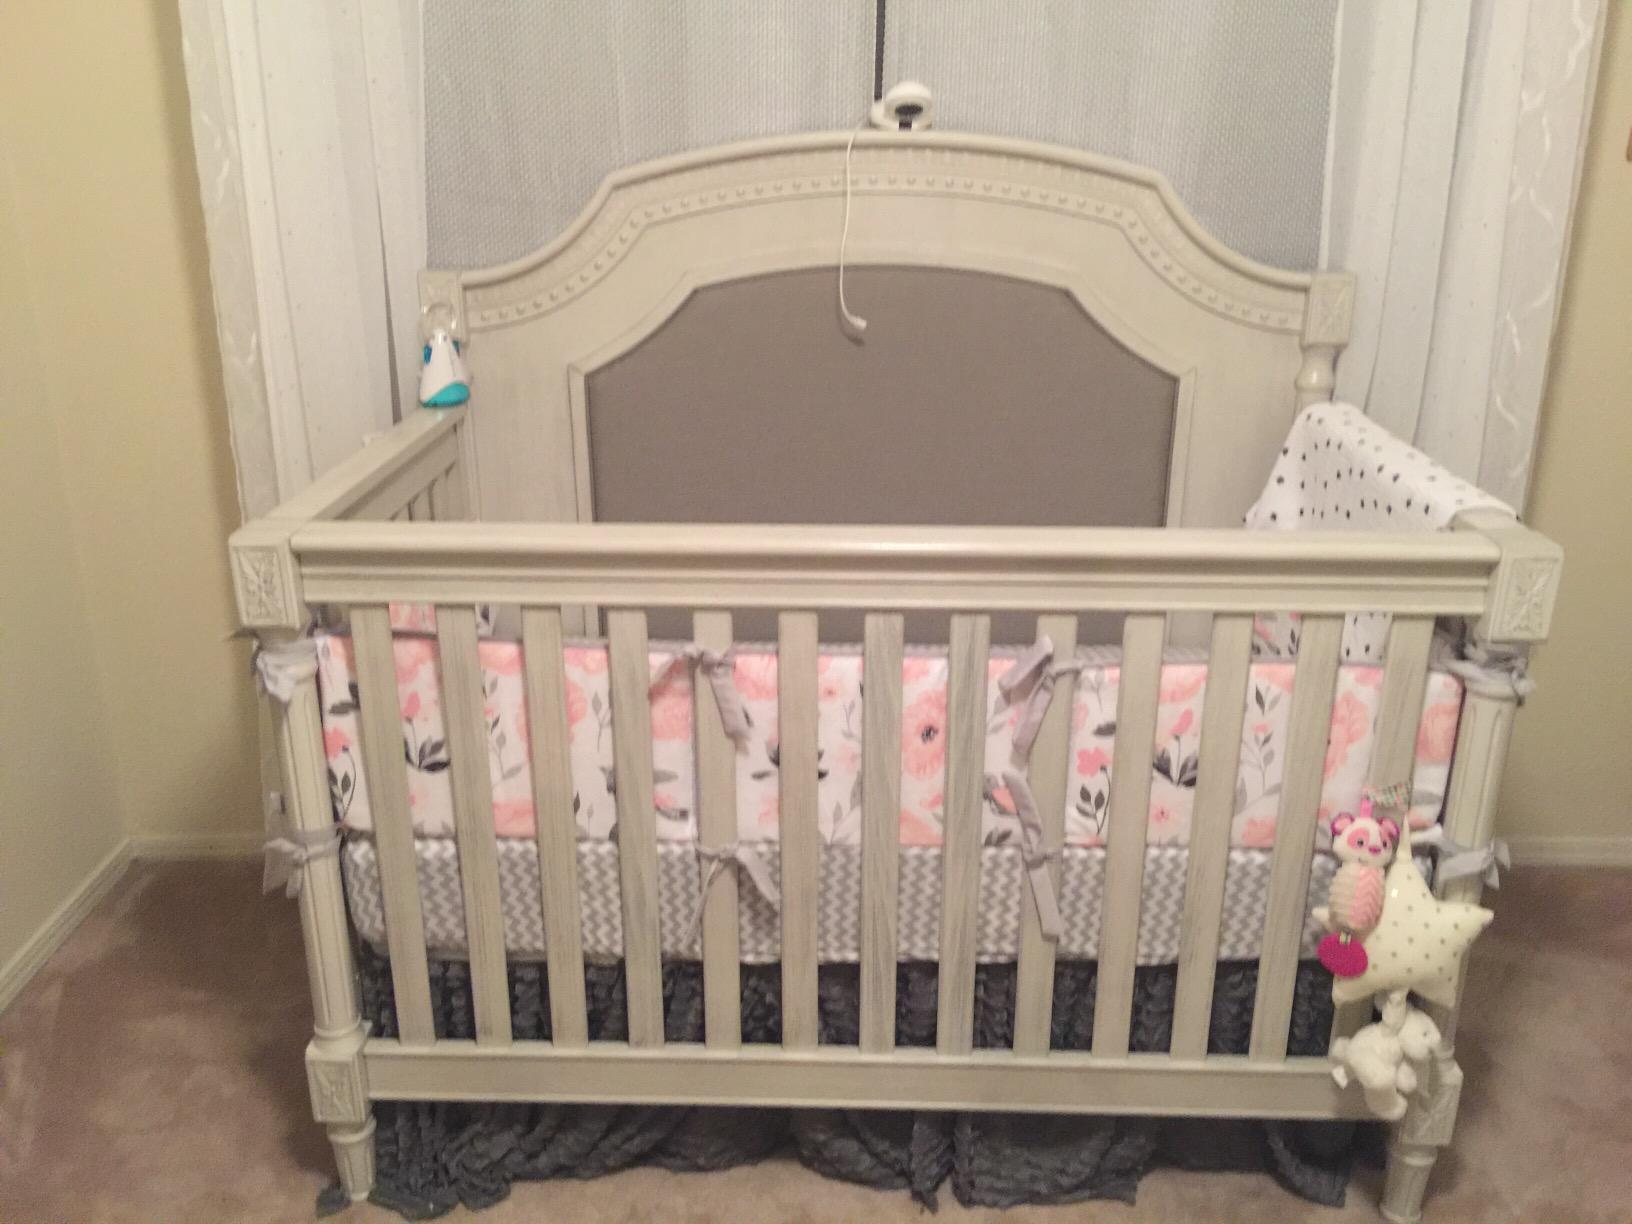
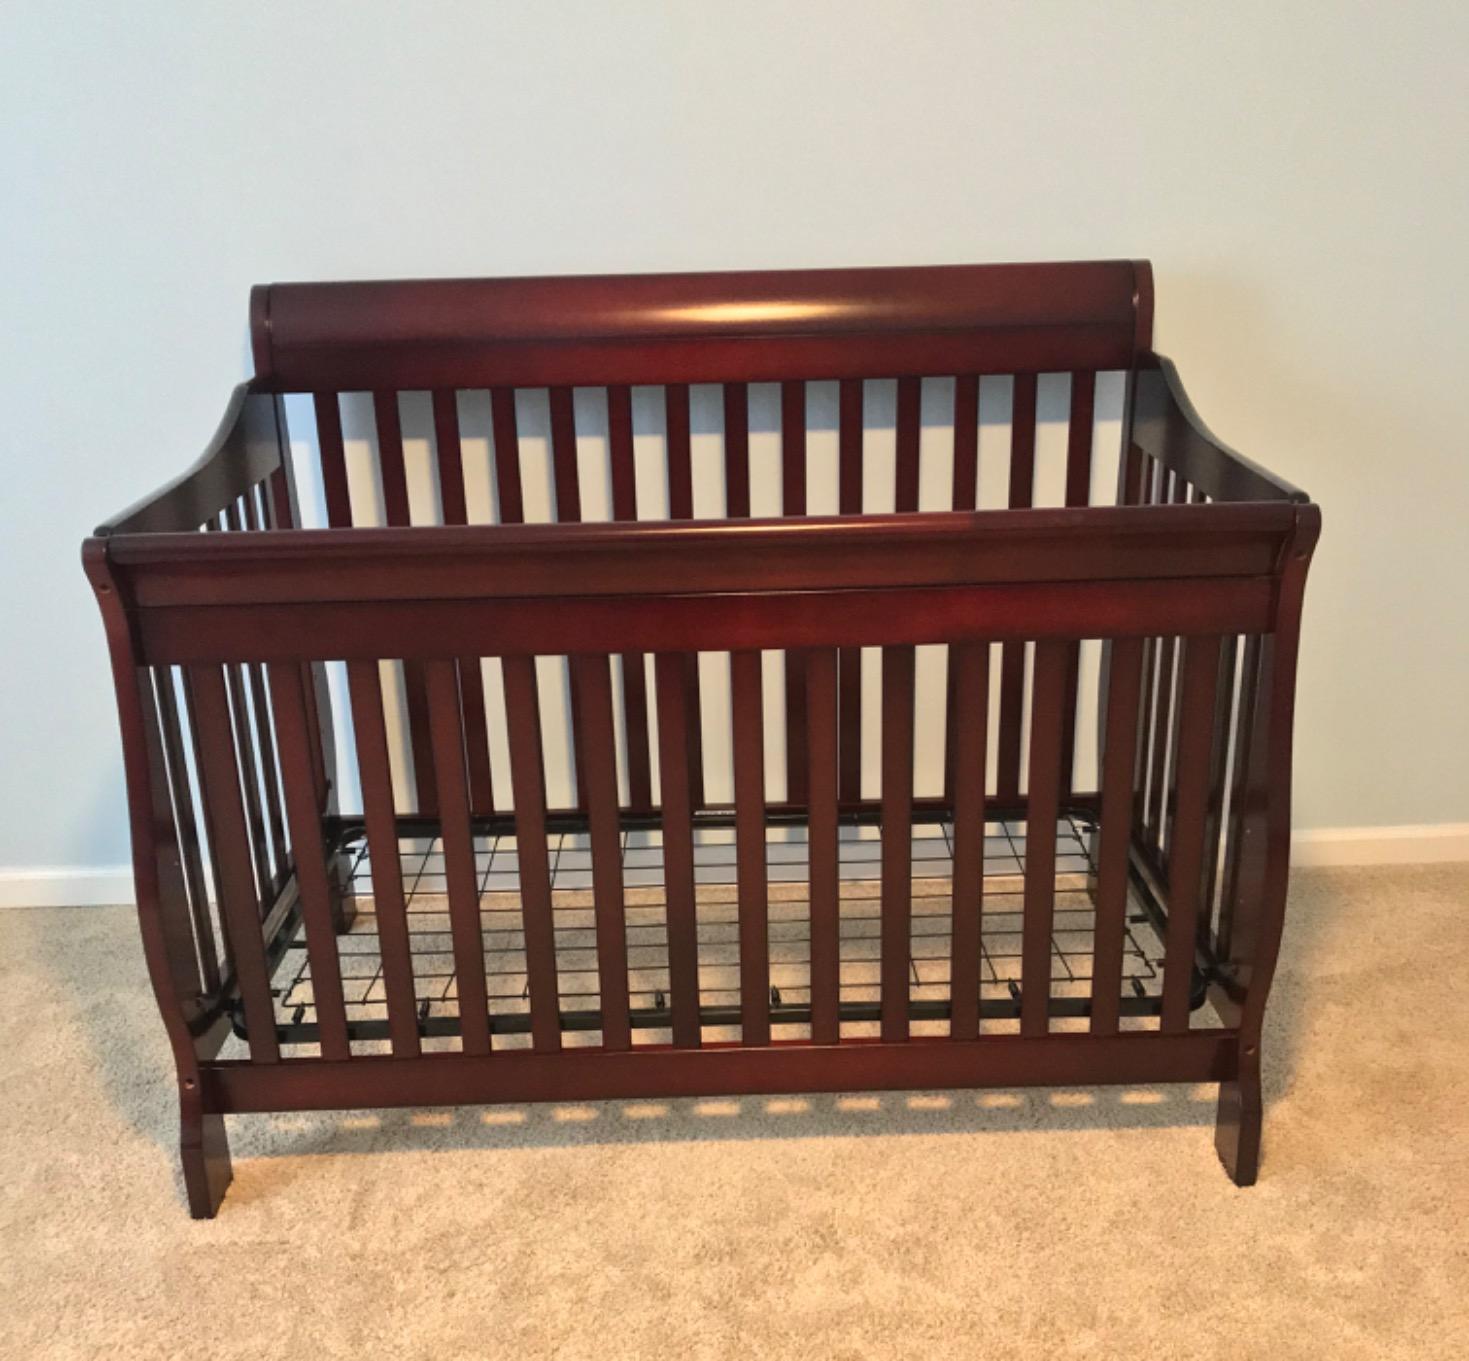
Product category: products_crib
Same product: no